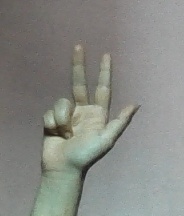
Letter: al